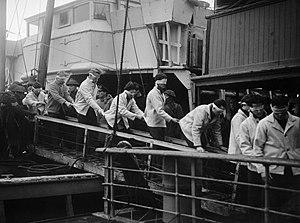
Cet article offre une vision chronologique du déroulement de la bataille de l'Atlantique durant la Seconde Guerre mondiale, en présentant les événements les plus importants ou les plus signifiants. Pour plus de détails, le lecteur est prié de se reporter aux ouvrages cités en Bibliographie.
L'expression « bataille de l'Atlantique » désigne l'ensemble des combats qui ont eu lieu dans l'Atlantique nord, pendant la Seconde Guerre mondiale. La paternité de l'expression est attribuée à Winston Churchill. C'est la plus longue bataille de l'Histoire, commençant le 3 septembre 1939 pour finir le 8 mai 1945.